Football at the 2015 Pan American Games – Women's tournament

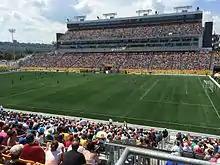
Tim Hortons Field (Hamilton Pan Am Soccer Stadium), was the venue for the football competitions

In the first round of the competition, teams were divided into two groups of four teams, played in round-robin format with each of the teams playing all other teams in the group once. Teams were awarded three points for a win, one point for a draw and zero points for a loss. The teams were ranked as follows: